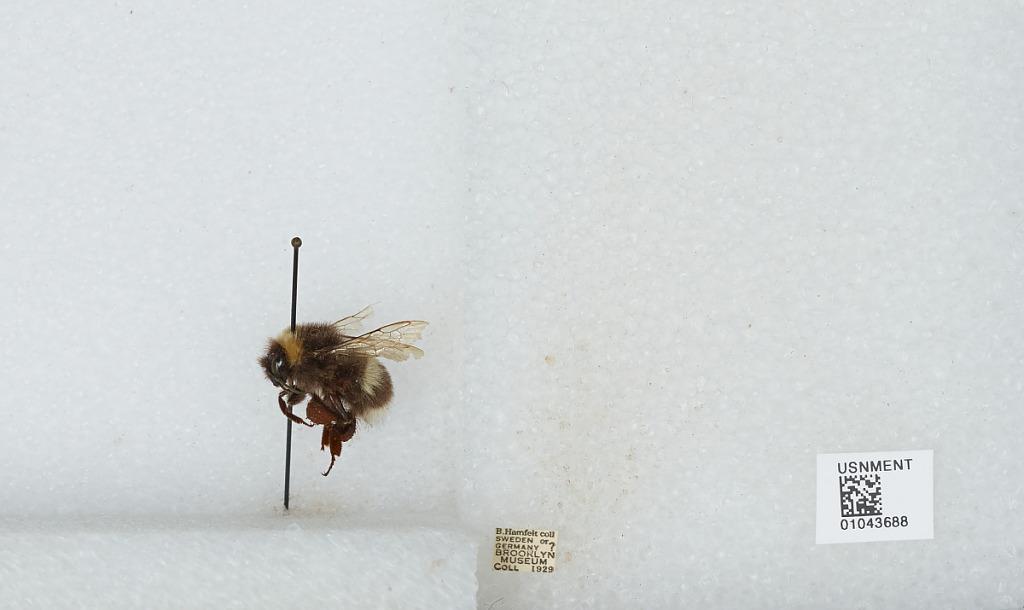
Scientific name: Bombus sp.
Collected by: B. Hamfelt
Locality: Sweden or Germany